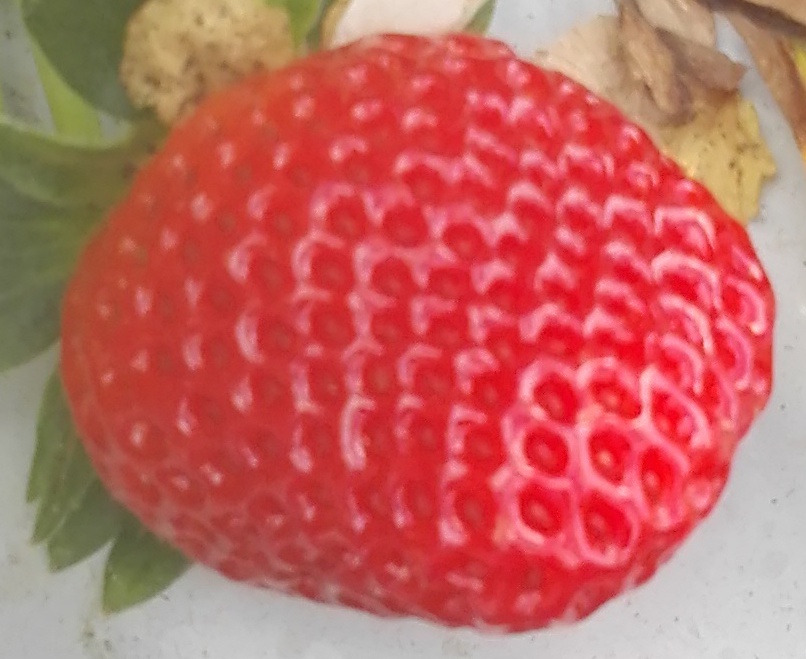
Label: Strawberry